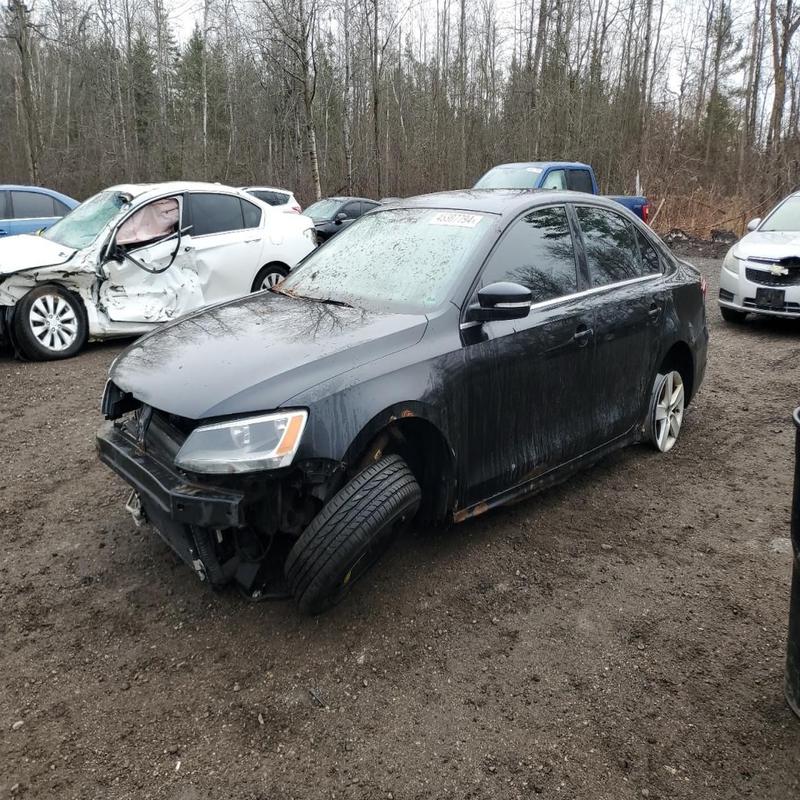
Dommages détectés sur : plaque d'immatriculation avant, pare-choc avant, capot, aile avant gauche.
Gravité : majeur